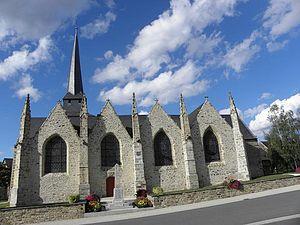
Flanc sud de l'église de Moutiers (35)
Saint-Martin est le nom de nombreuses églises, en Europe et en Amérique latine. Cet article en recense un certain nombre.
L'église Saint-Martin est une église catholique située à Moutiers, dans le département d'Ille-et-Vilaine, en France. Elle a été inscrite au titre des monuments historiques par arrêté du 15 juin 1977.